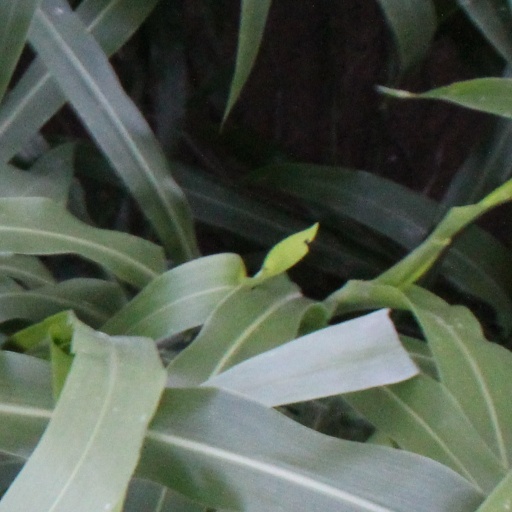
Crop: sorghum